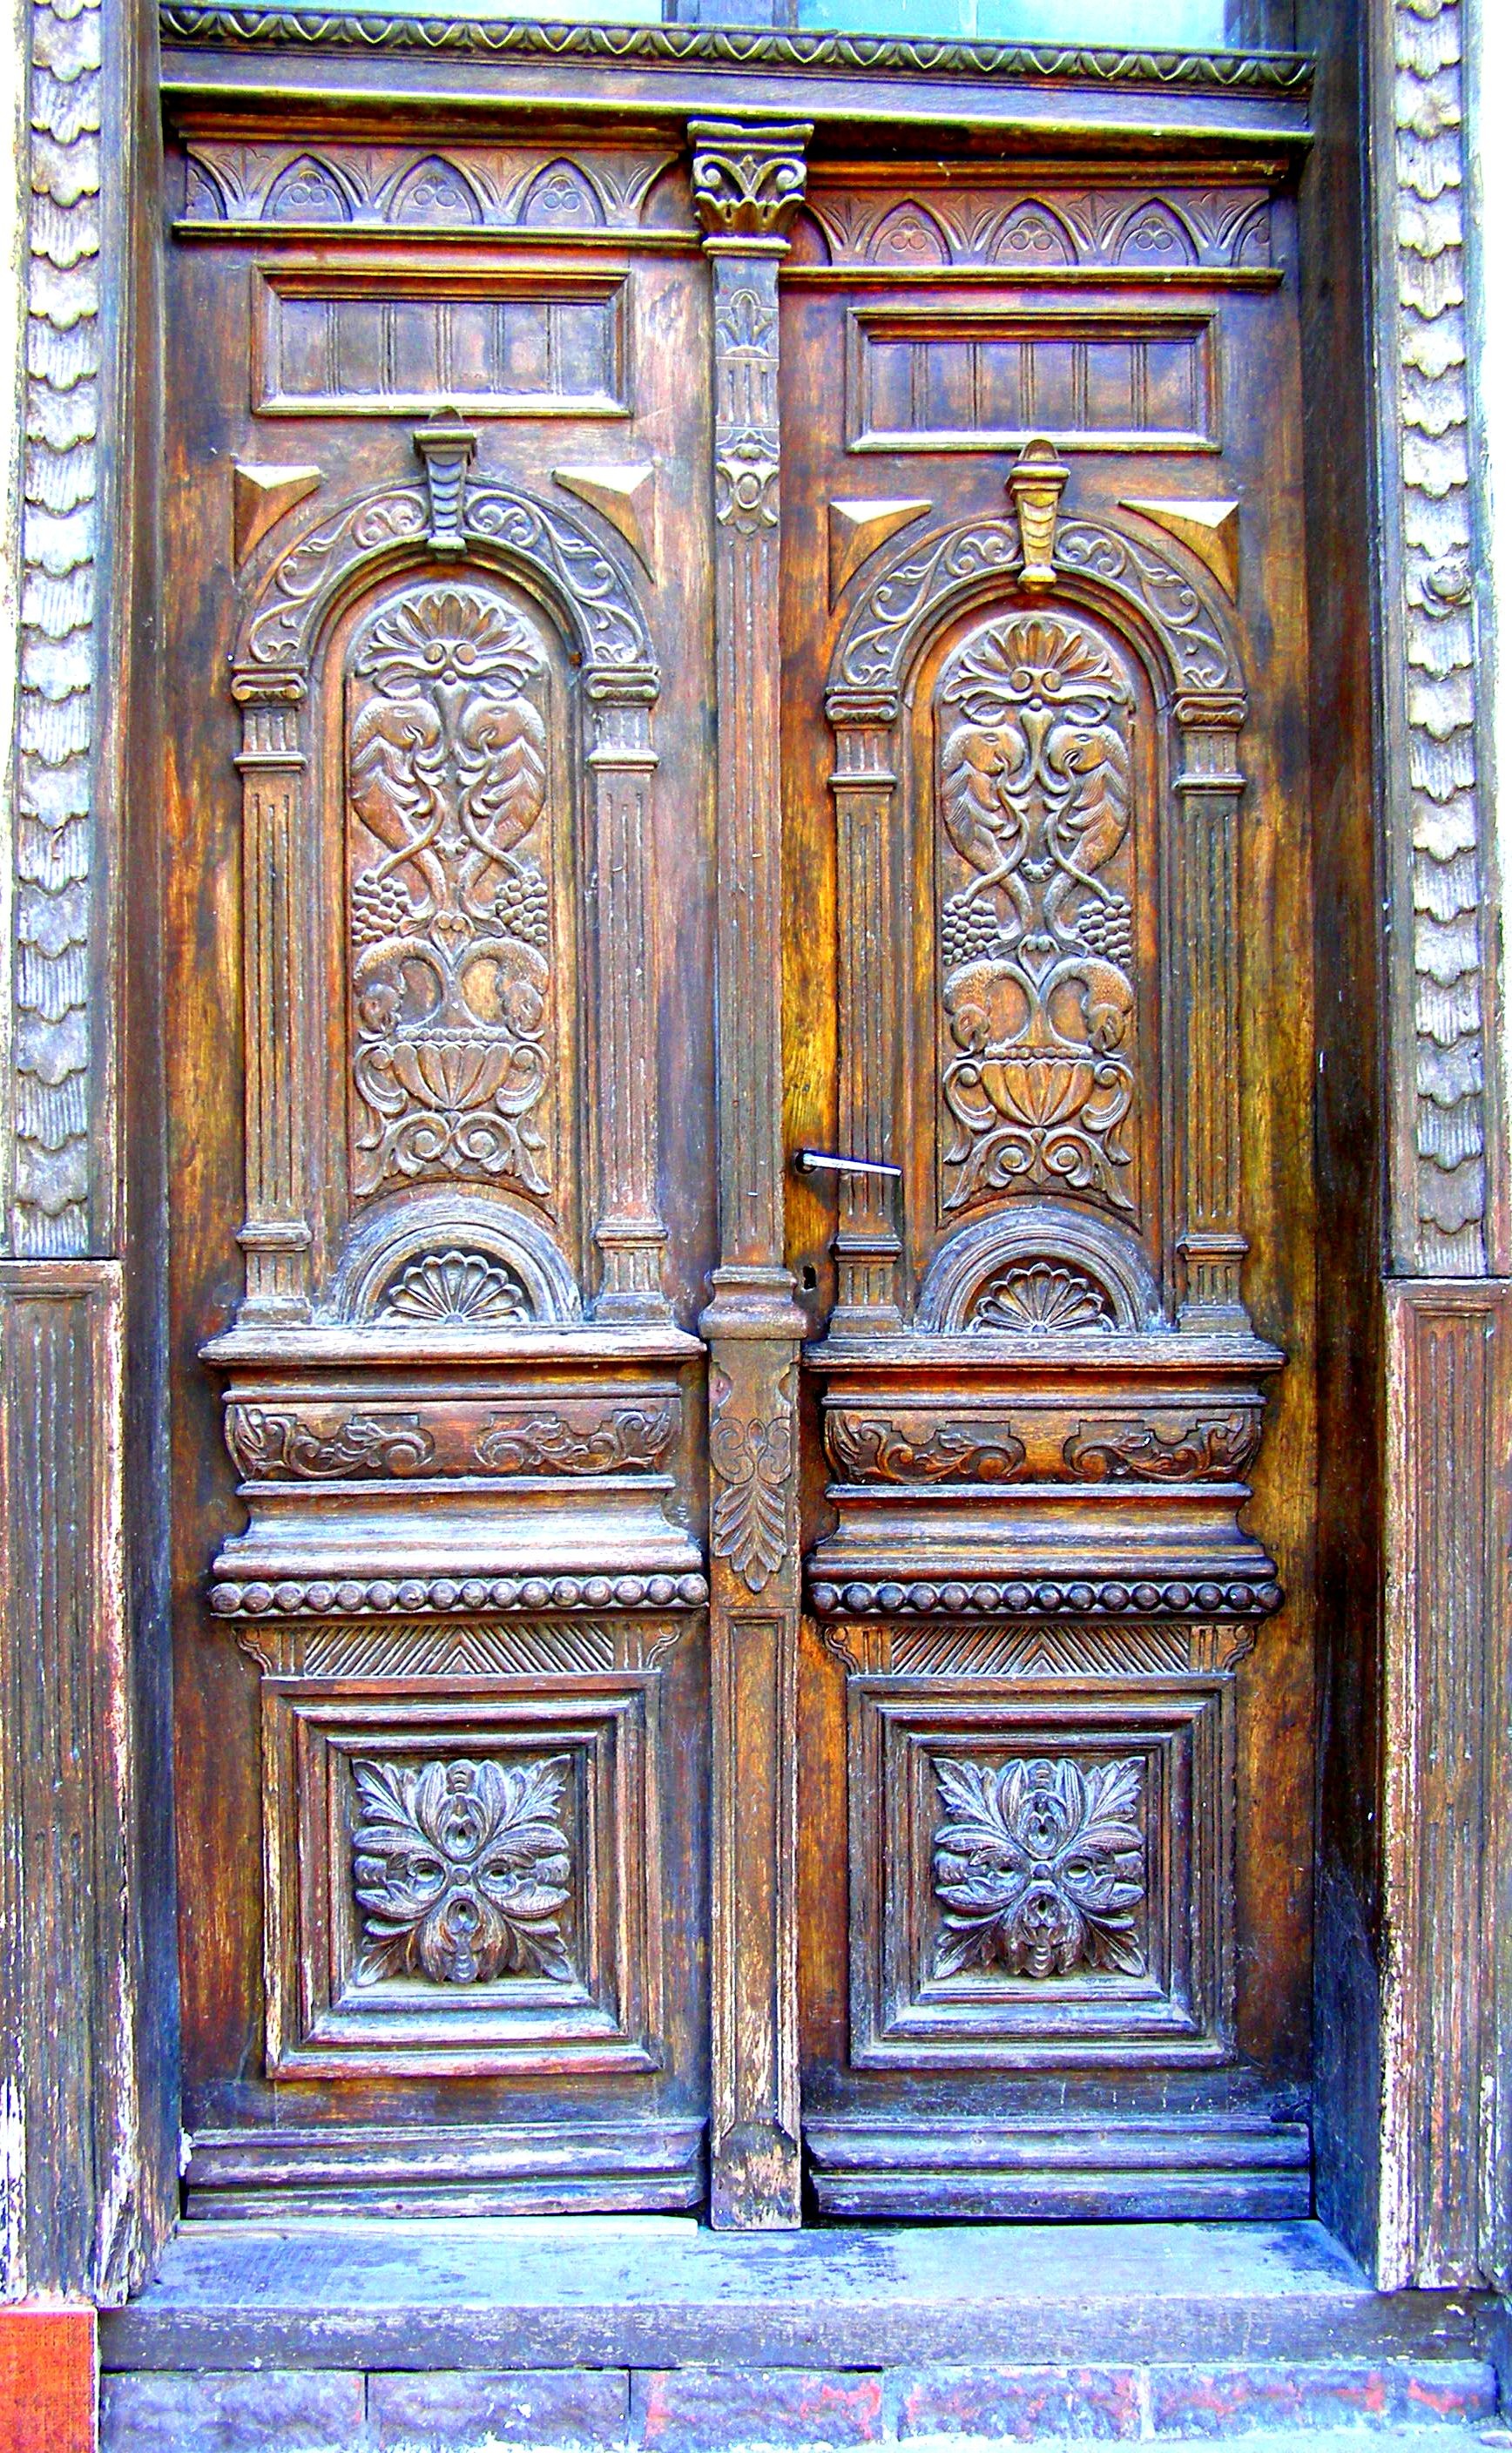
wood, window, arch, entrance, facade, church, chapel, furniture, door, place of worship, altar, carved, eastern, ornamental, basilica, carving, heavy, woodcarving, craftsmanship, ancient history, ornate wooden doors